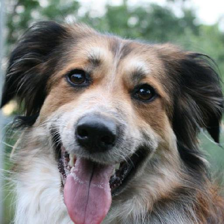
Label: animals